Unemployment in the United Kingdom

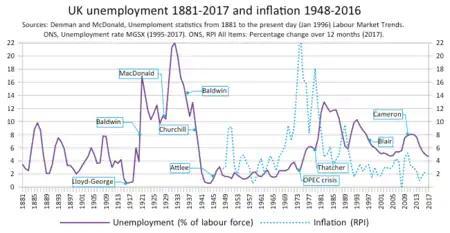
Unemployment rate 1881 to 2017

Unemployment in the United Kingdom is measured by the Office for National Statistics. As of February 2024, the U.K. unemployment rate is 3.8%, down from 3.9% in January.